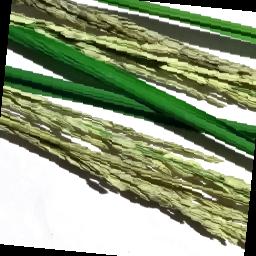
Label: Rice___Neck_Blast